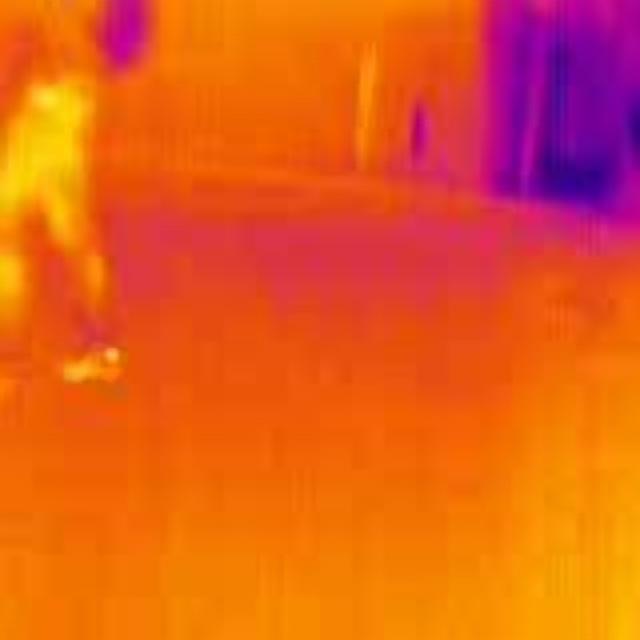
Detected objects:
label: person